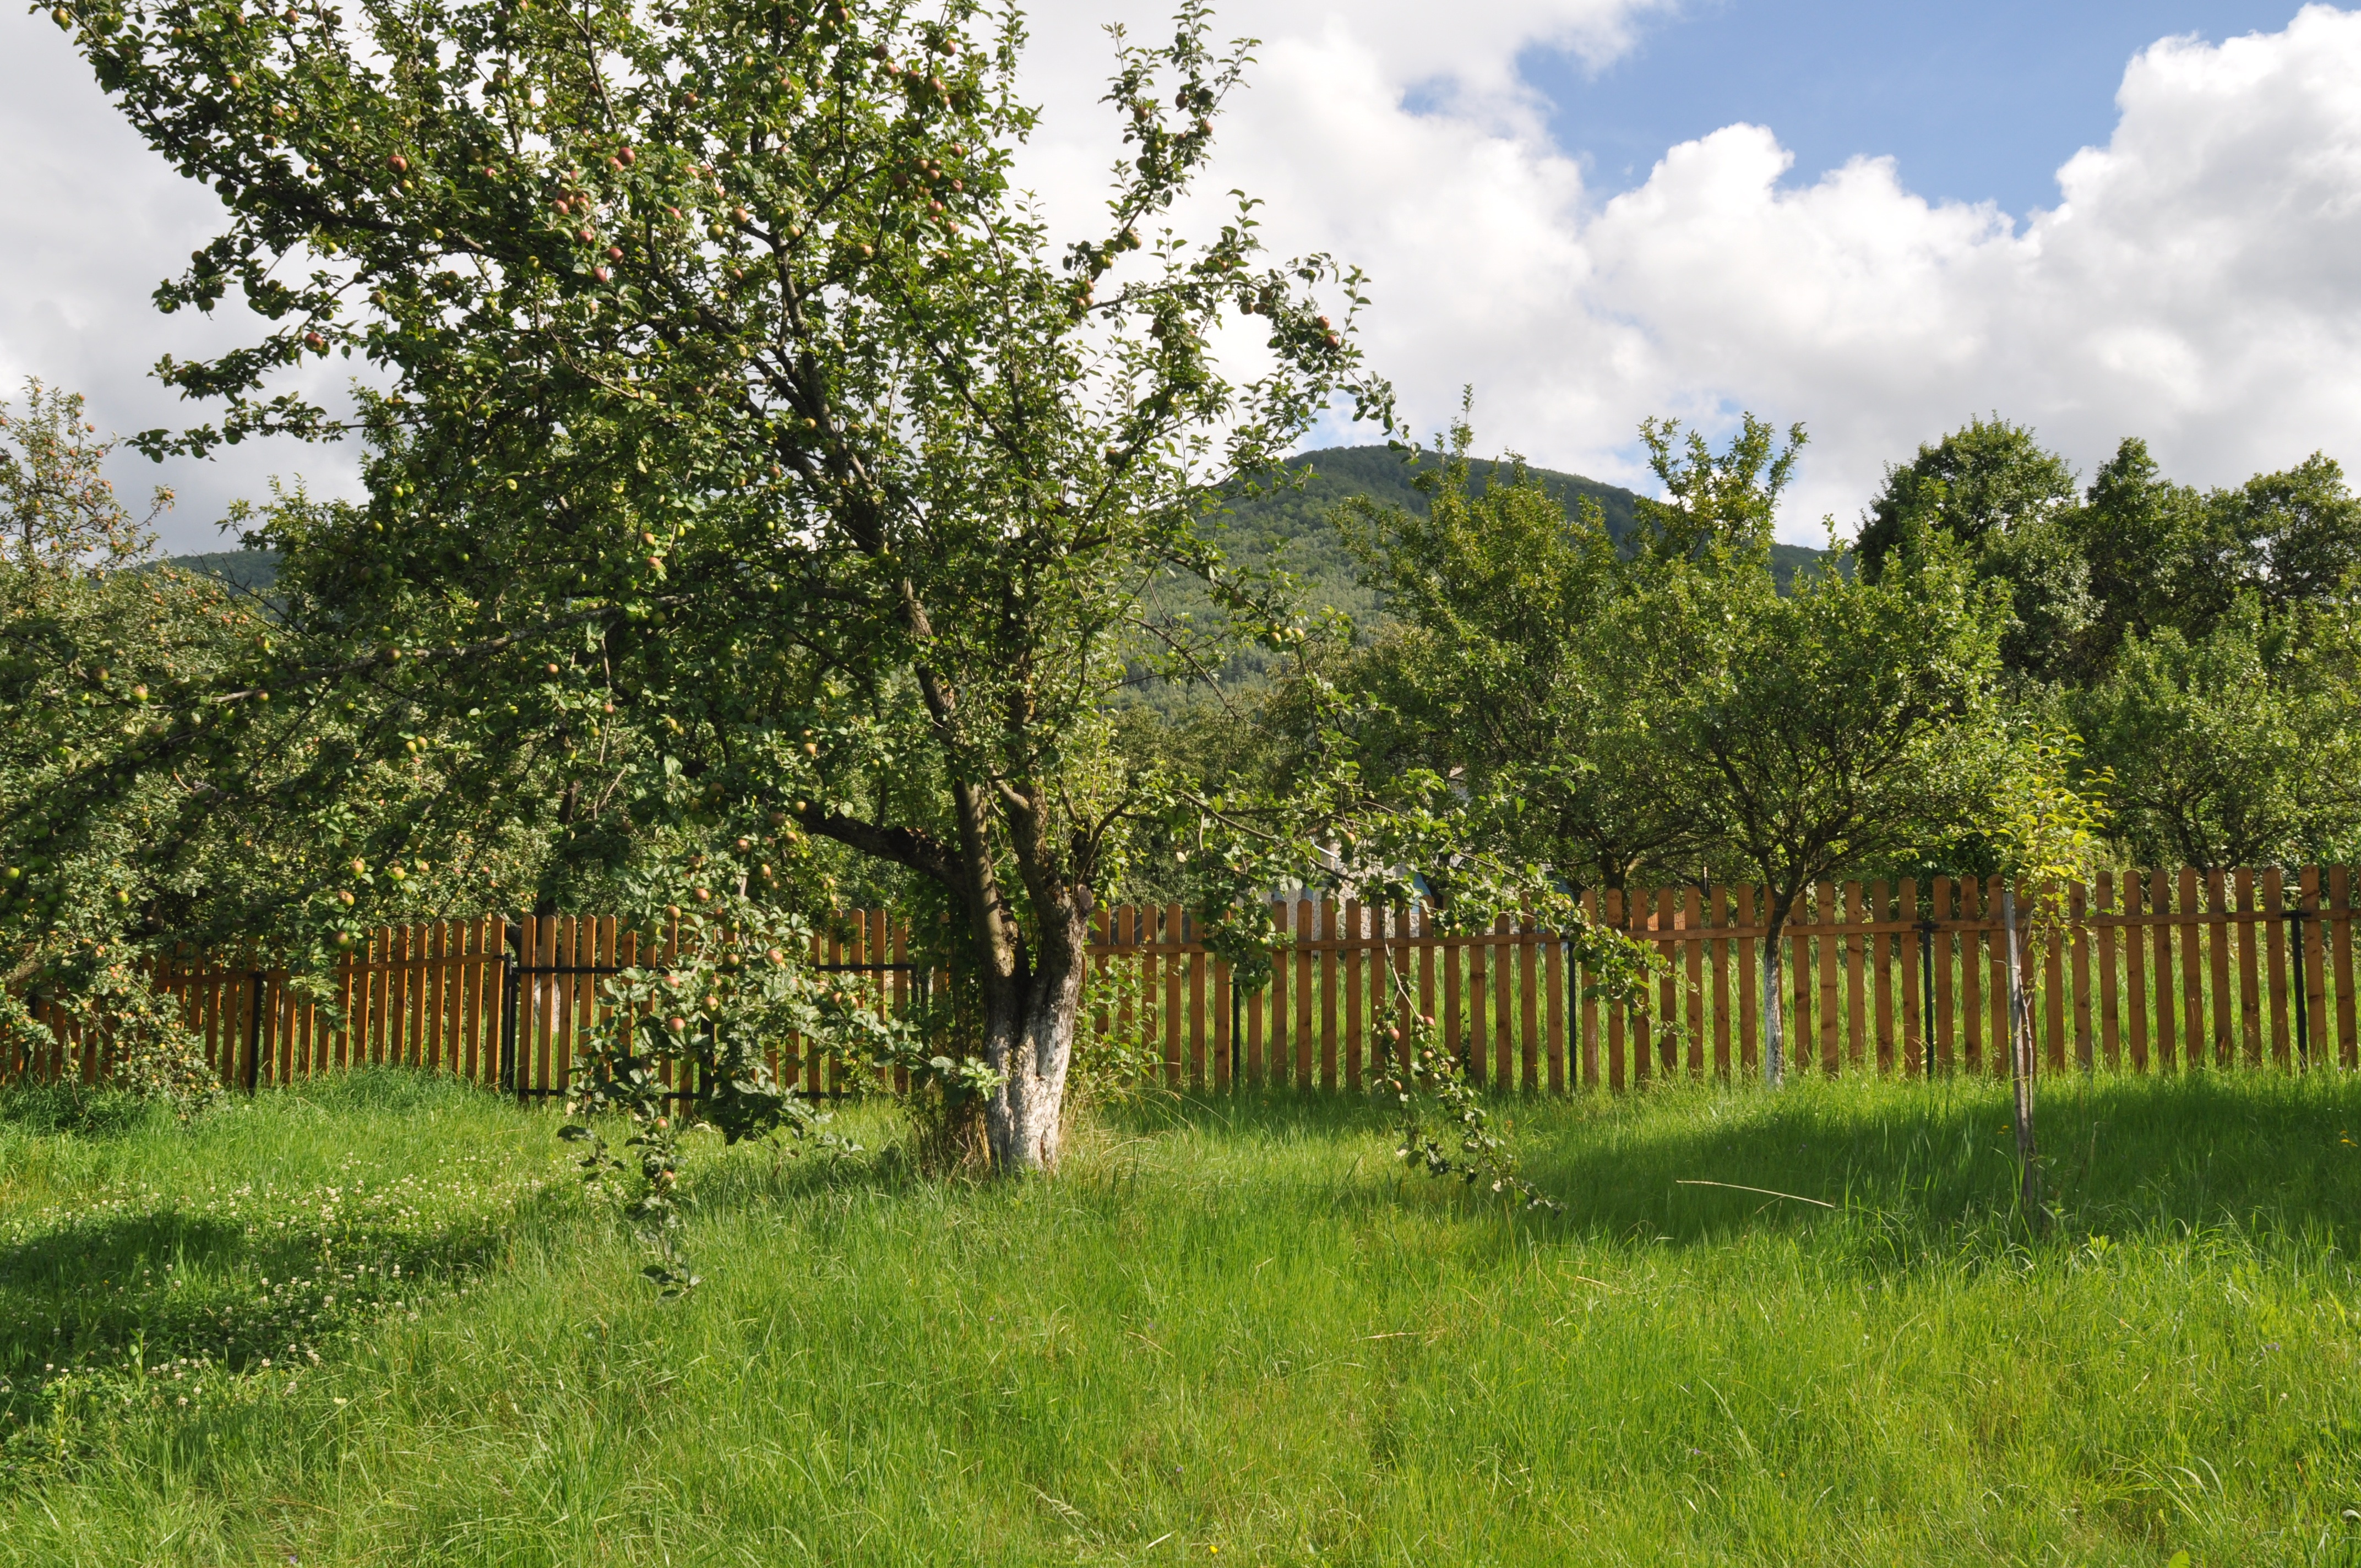
tree, mountain, fence, vineyard, field, farm, lawn, meadow, flower, orchard, spring, pasture, property, agriculture, garden, shrub, plantation, ecosystem, real estate, rural area, outdoor structure, land lot, ochard